Sanningasoq

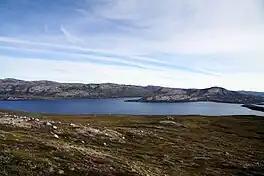
Sanningasoq, with the characteristic broken isthmus

Sanningasoq (old spelling: "Sáningassoq") is a large oligotrophic twin lake in central-western Greenland, in the Qeqqata municipality. It is located approximately northeast of Kangerlussuaq. It is characteristic in that it is composed of two lakes connected via a narrow water passage through a broken isthmus. Its northwestern shore is at and its southeastern shore at .